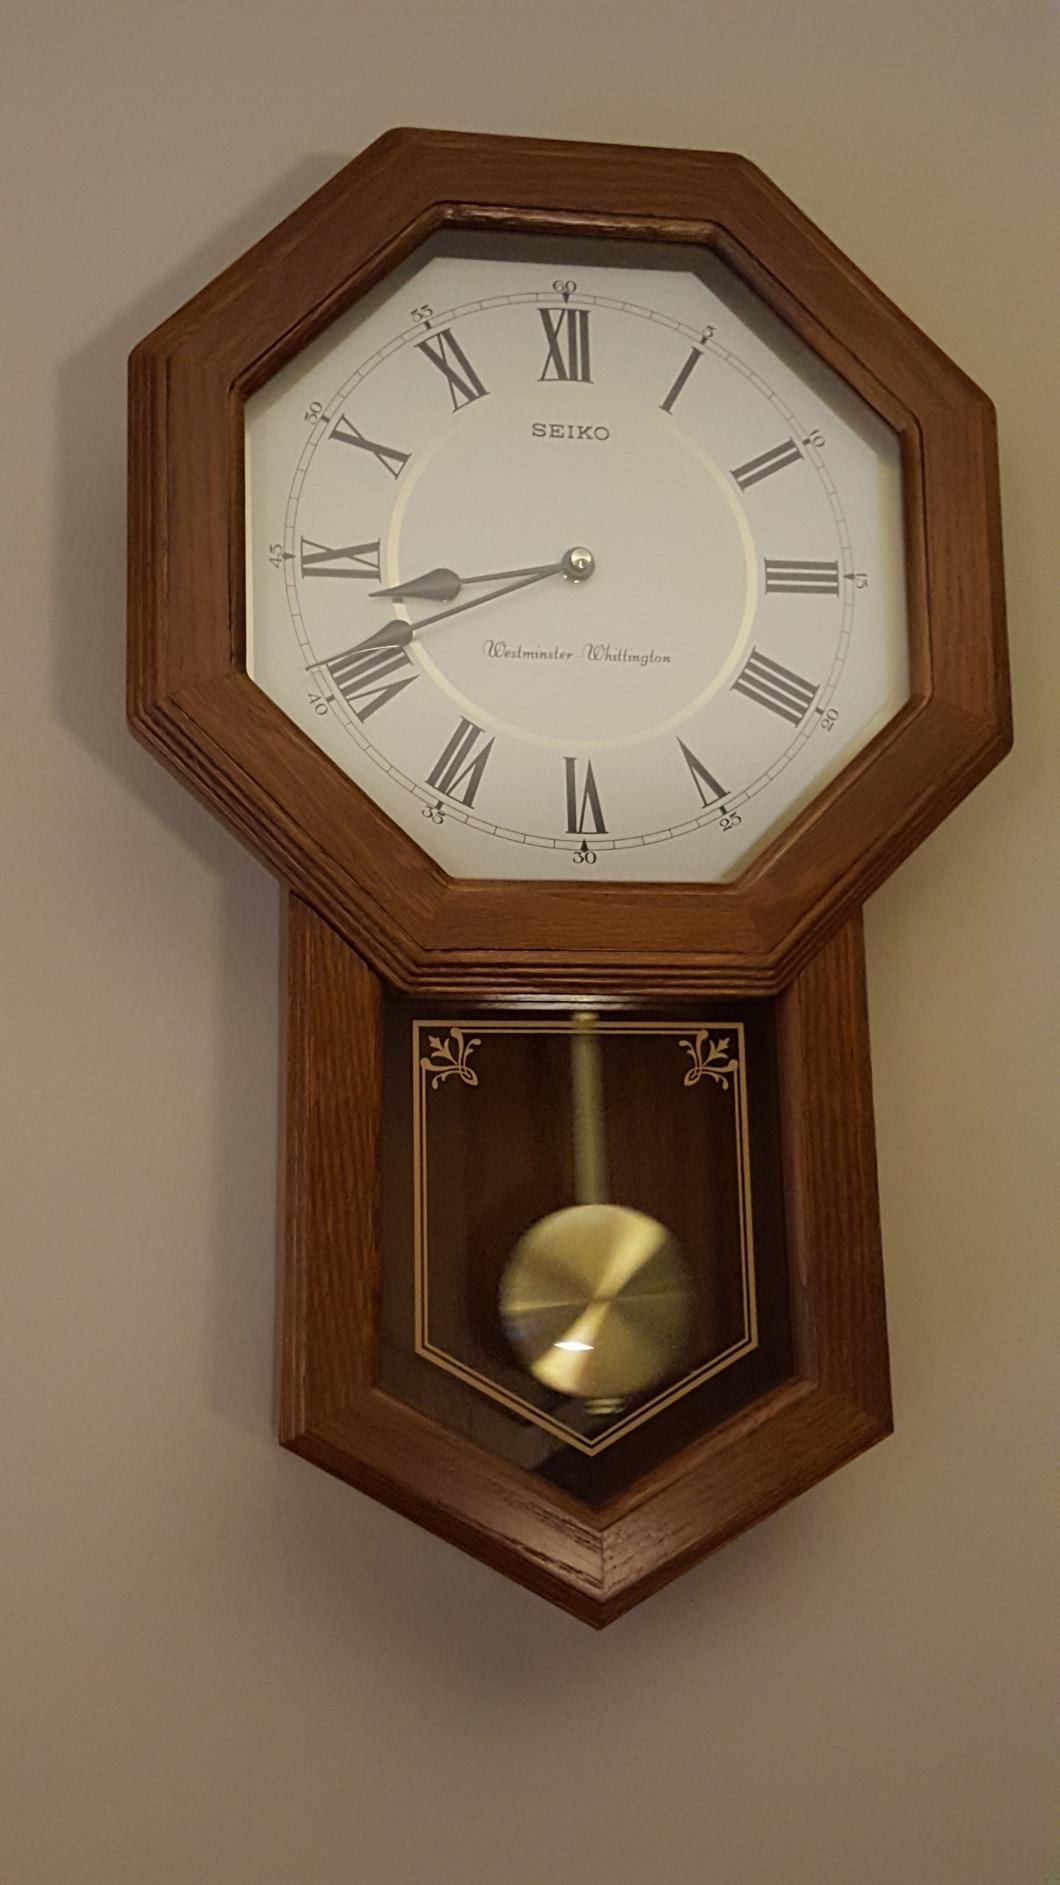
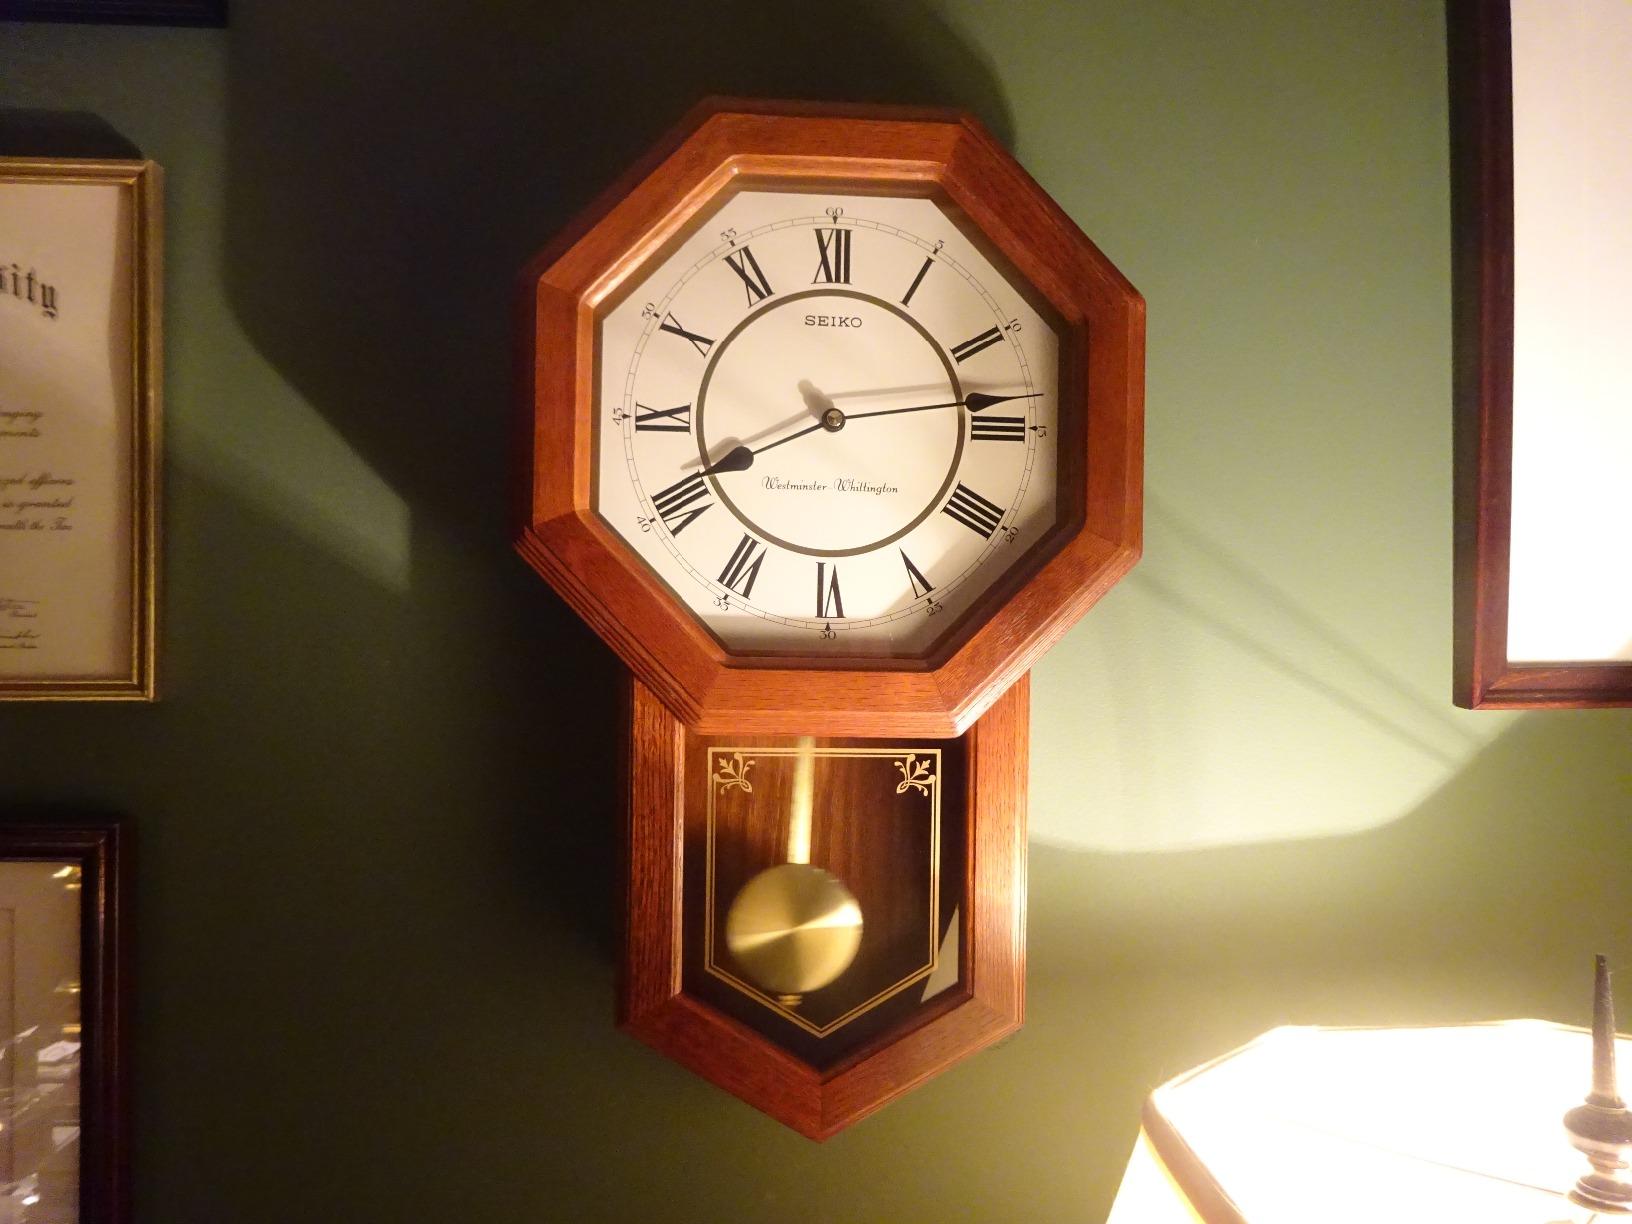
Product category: clock
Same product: yes